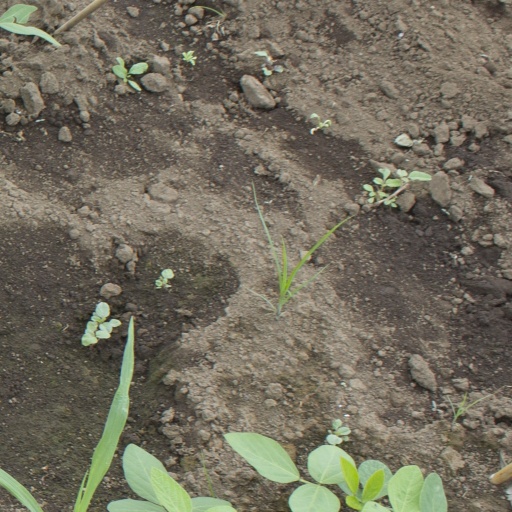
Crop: soybean